Fez (hat)

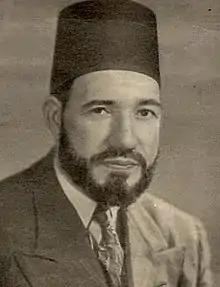
Hassan al-Banna, founder of the Muslim Brotherhood

The 1908 Austro-Hungarian annexation of Bosnia-Herzegovina resulted in a boycott of Austrian goods, which became known as the "Fez Boycott" due to the near-monopoly the Austrians then held on the production of the hat. Although the headdress survived, the year-long boycott brought the end of its universality in the Ottoman Empire as other styles became socially acceptable.